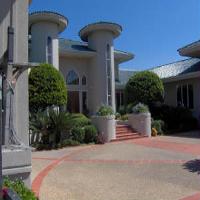
Weather: sun or clear